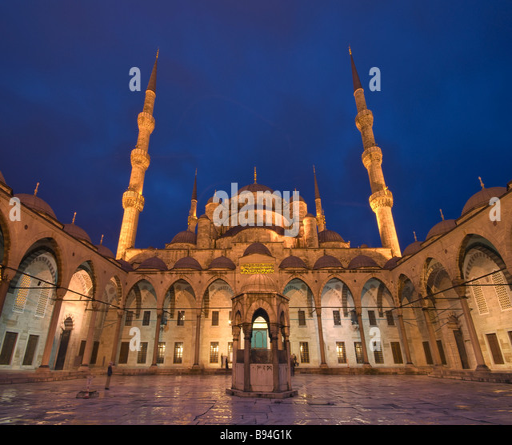
ottoman turkish structure at night